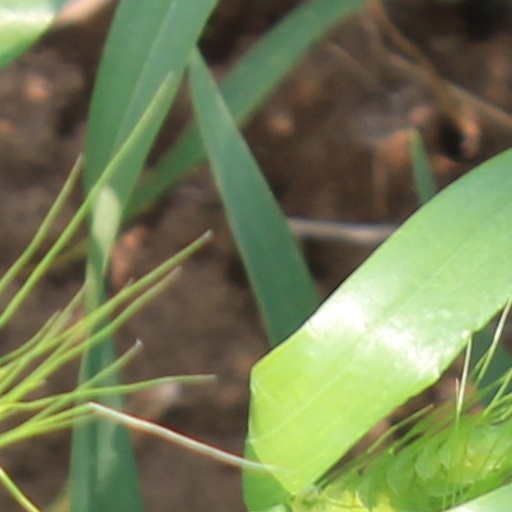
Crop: wheat